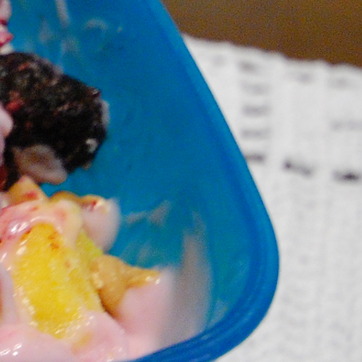
Material: plastic